Serapeum

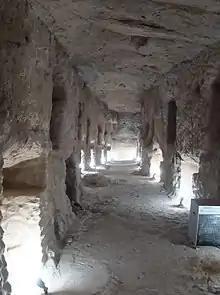
The Catacombs beneath the Serapeum of Alexandria

The Serapeum of Alexandria in the Ptolemaic Kingdom was an ancient Greek temple built by Ptolemy III Euergetes. There are also signs of Harpocrates. It has been referred to as the daughter of the Library of Alexandria. It existed until the end of the fourth century AD.